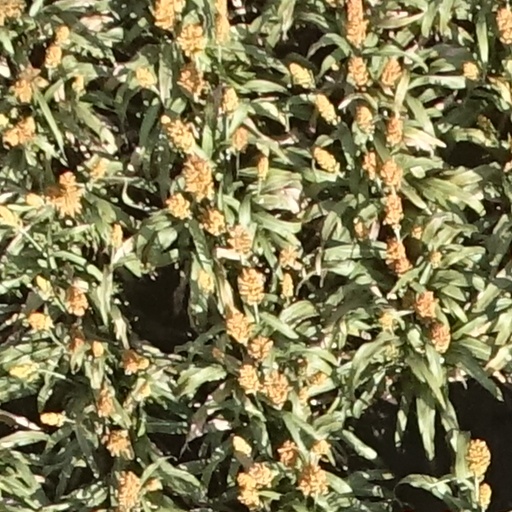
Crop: sorghum